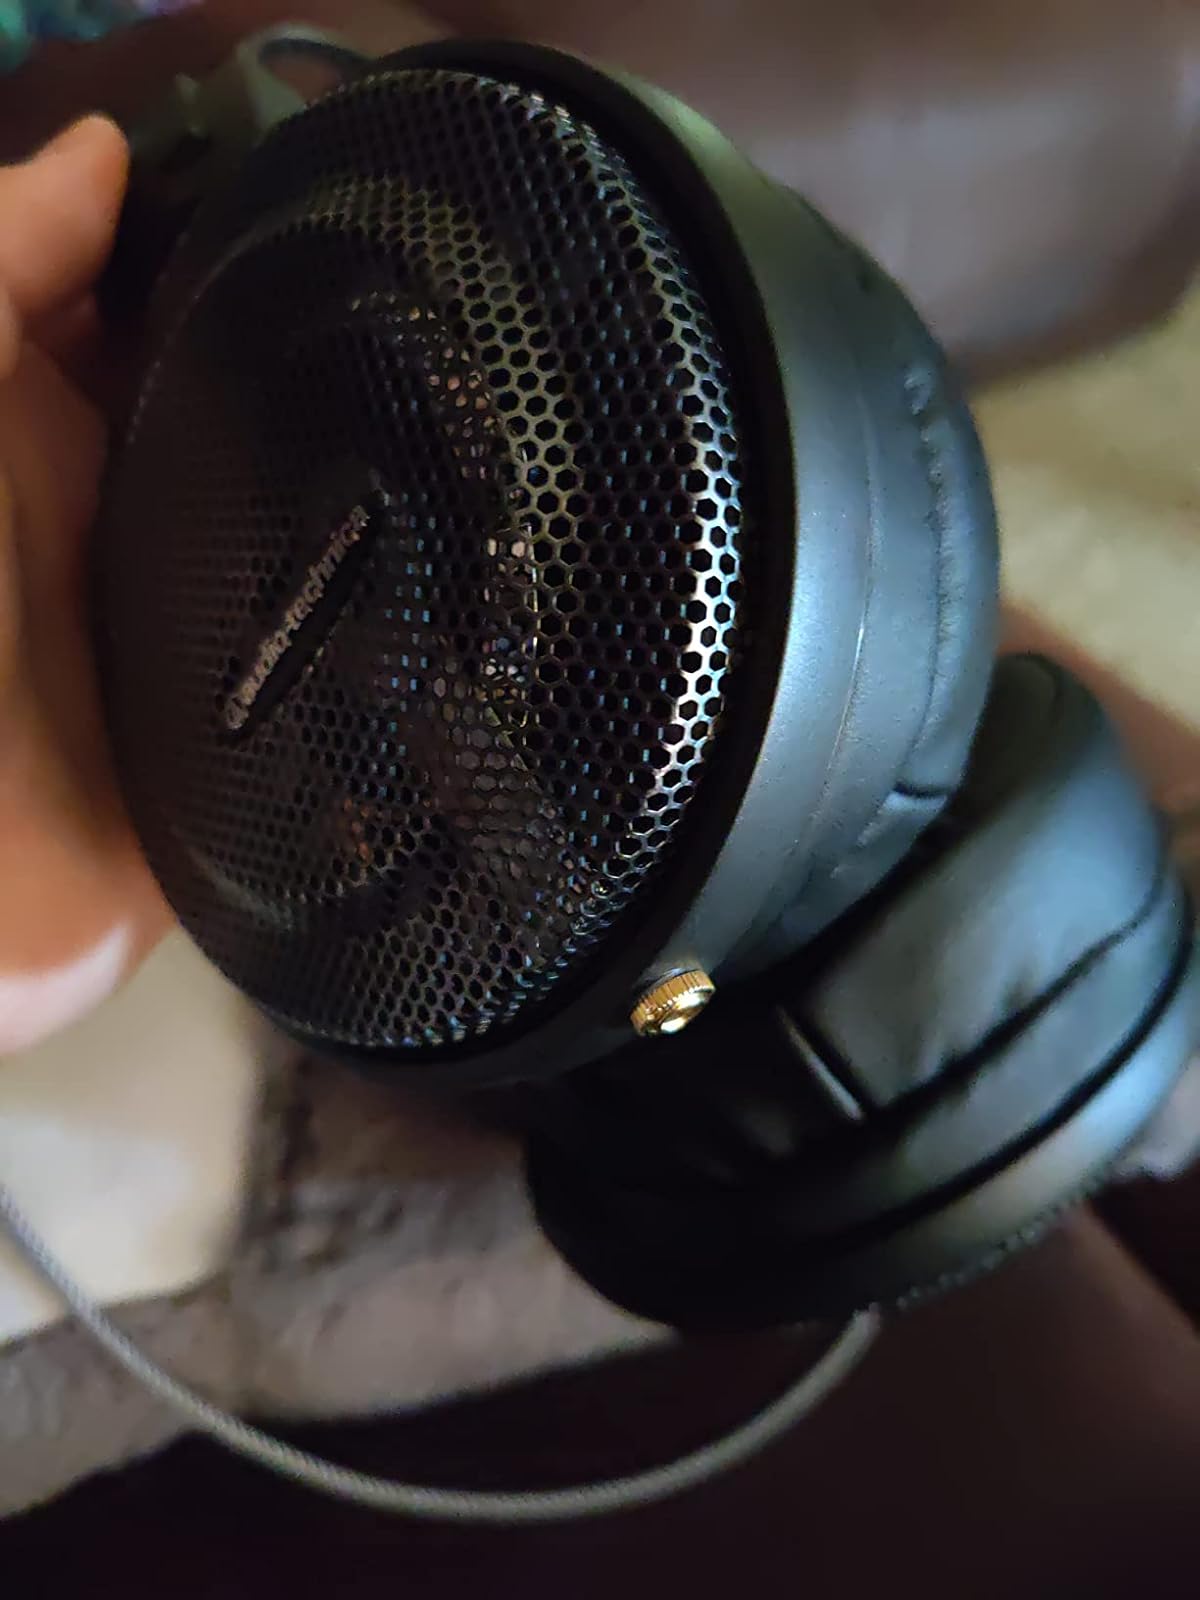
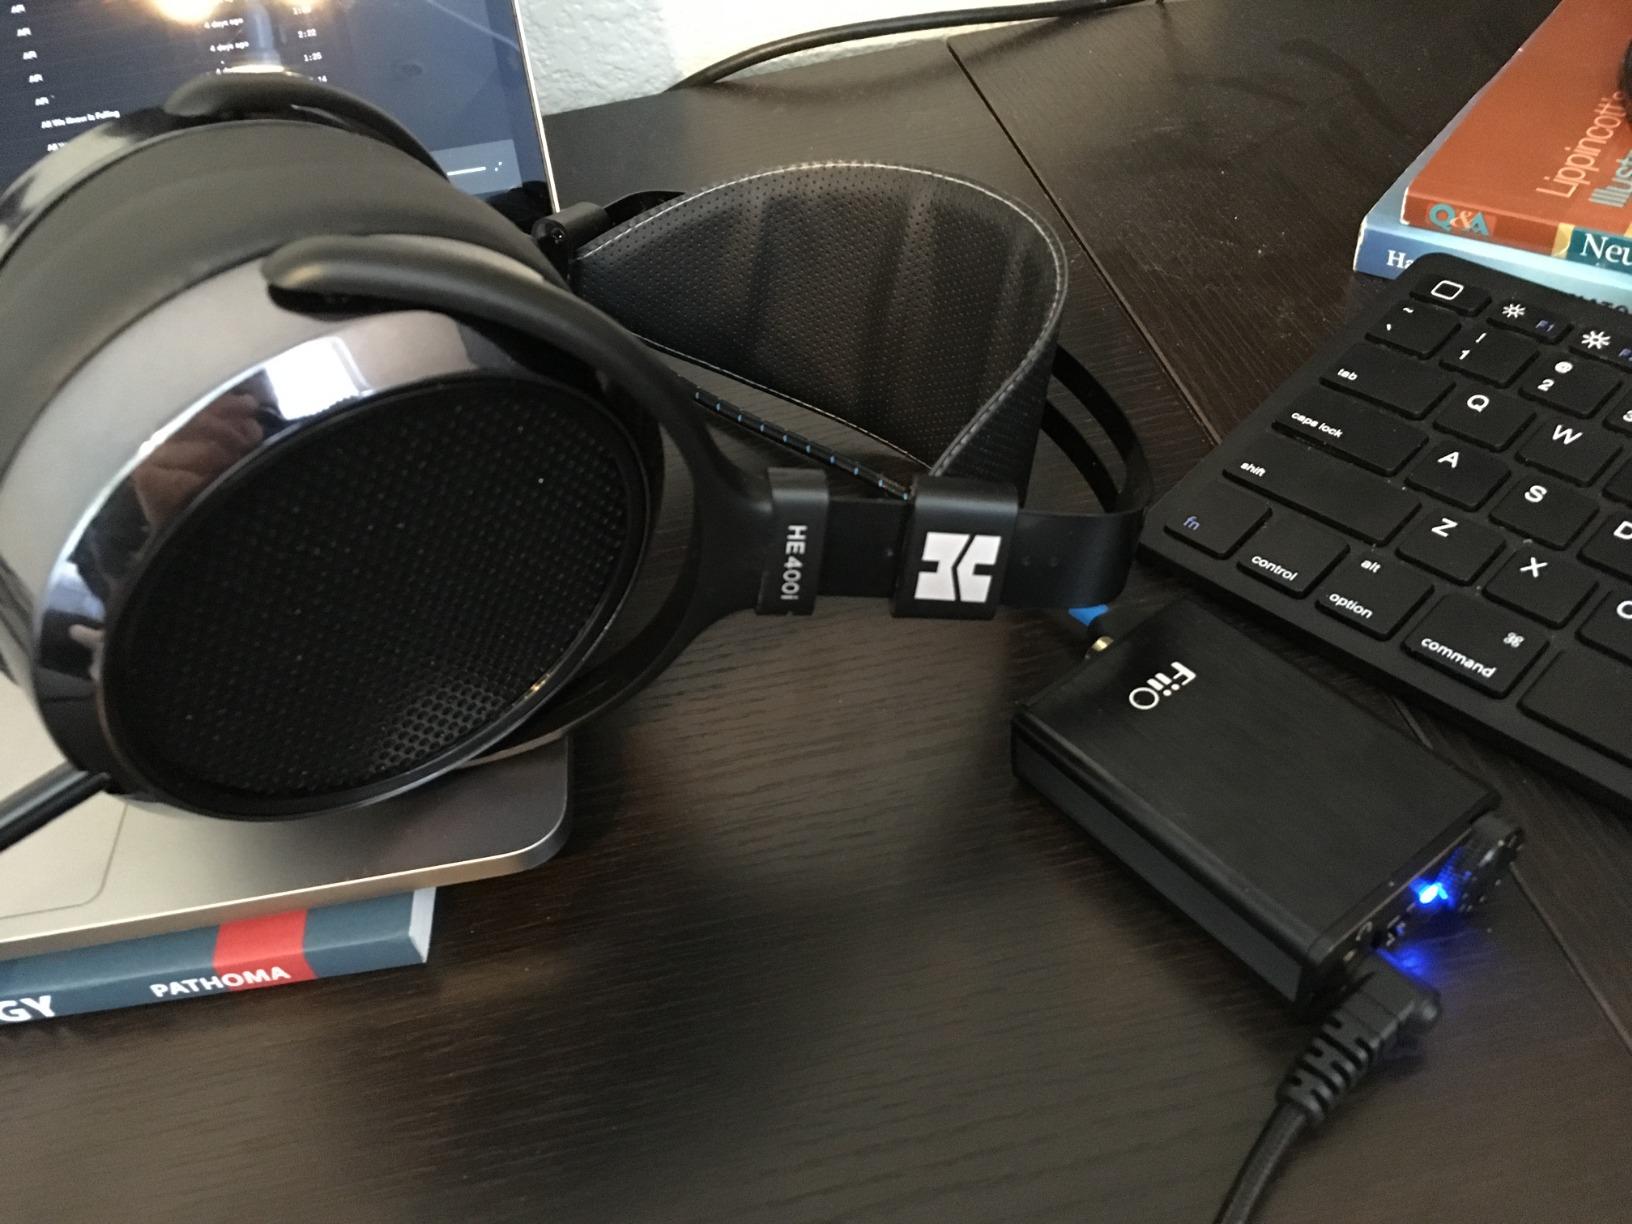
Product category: headphones
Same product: no